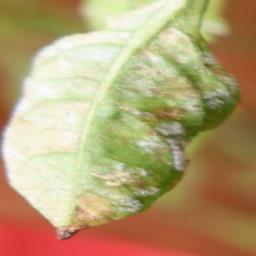
Label: powdery mildew